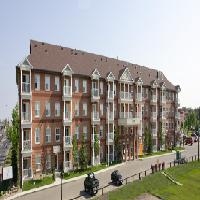
Weather: cloudy or overcast